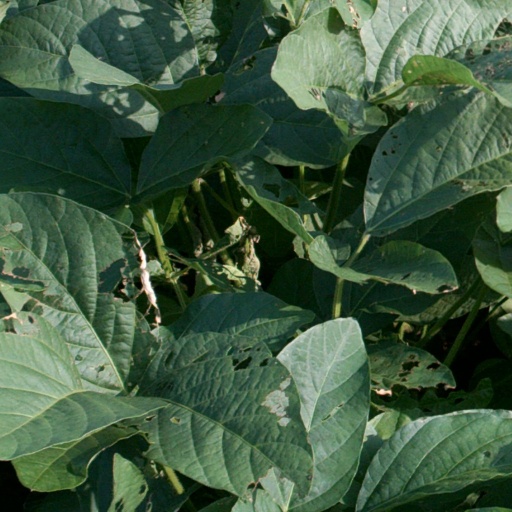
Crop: soybean